Dariusz Mikrut

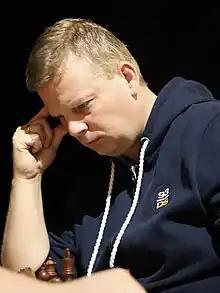
Dariusz Mikrut in 2021

Dariusz Mikrut (born 17 February 1979) is a Polish chess International Master (2006).